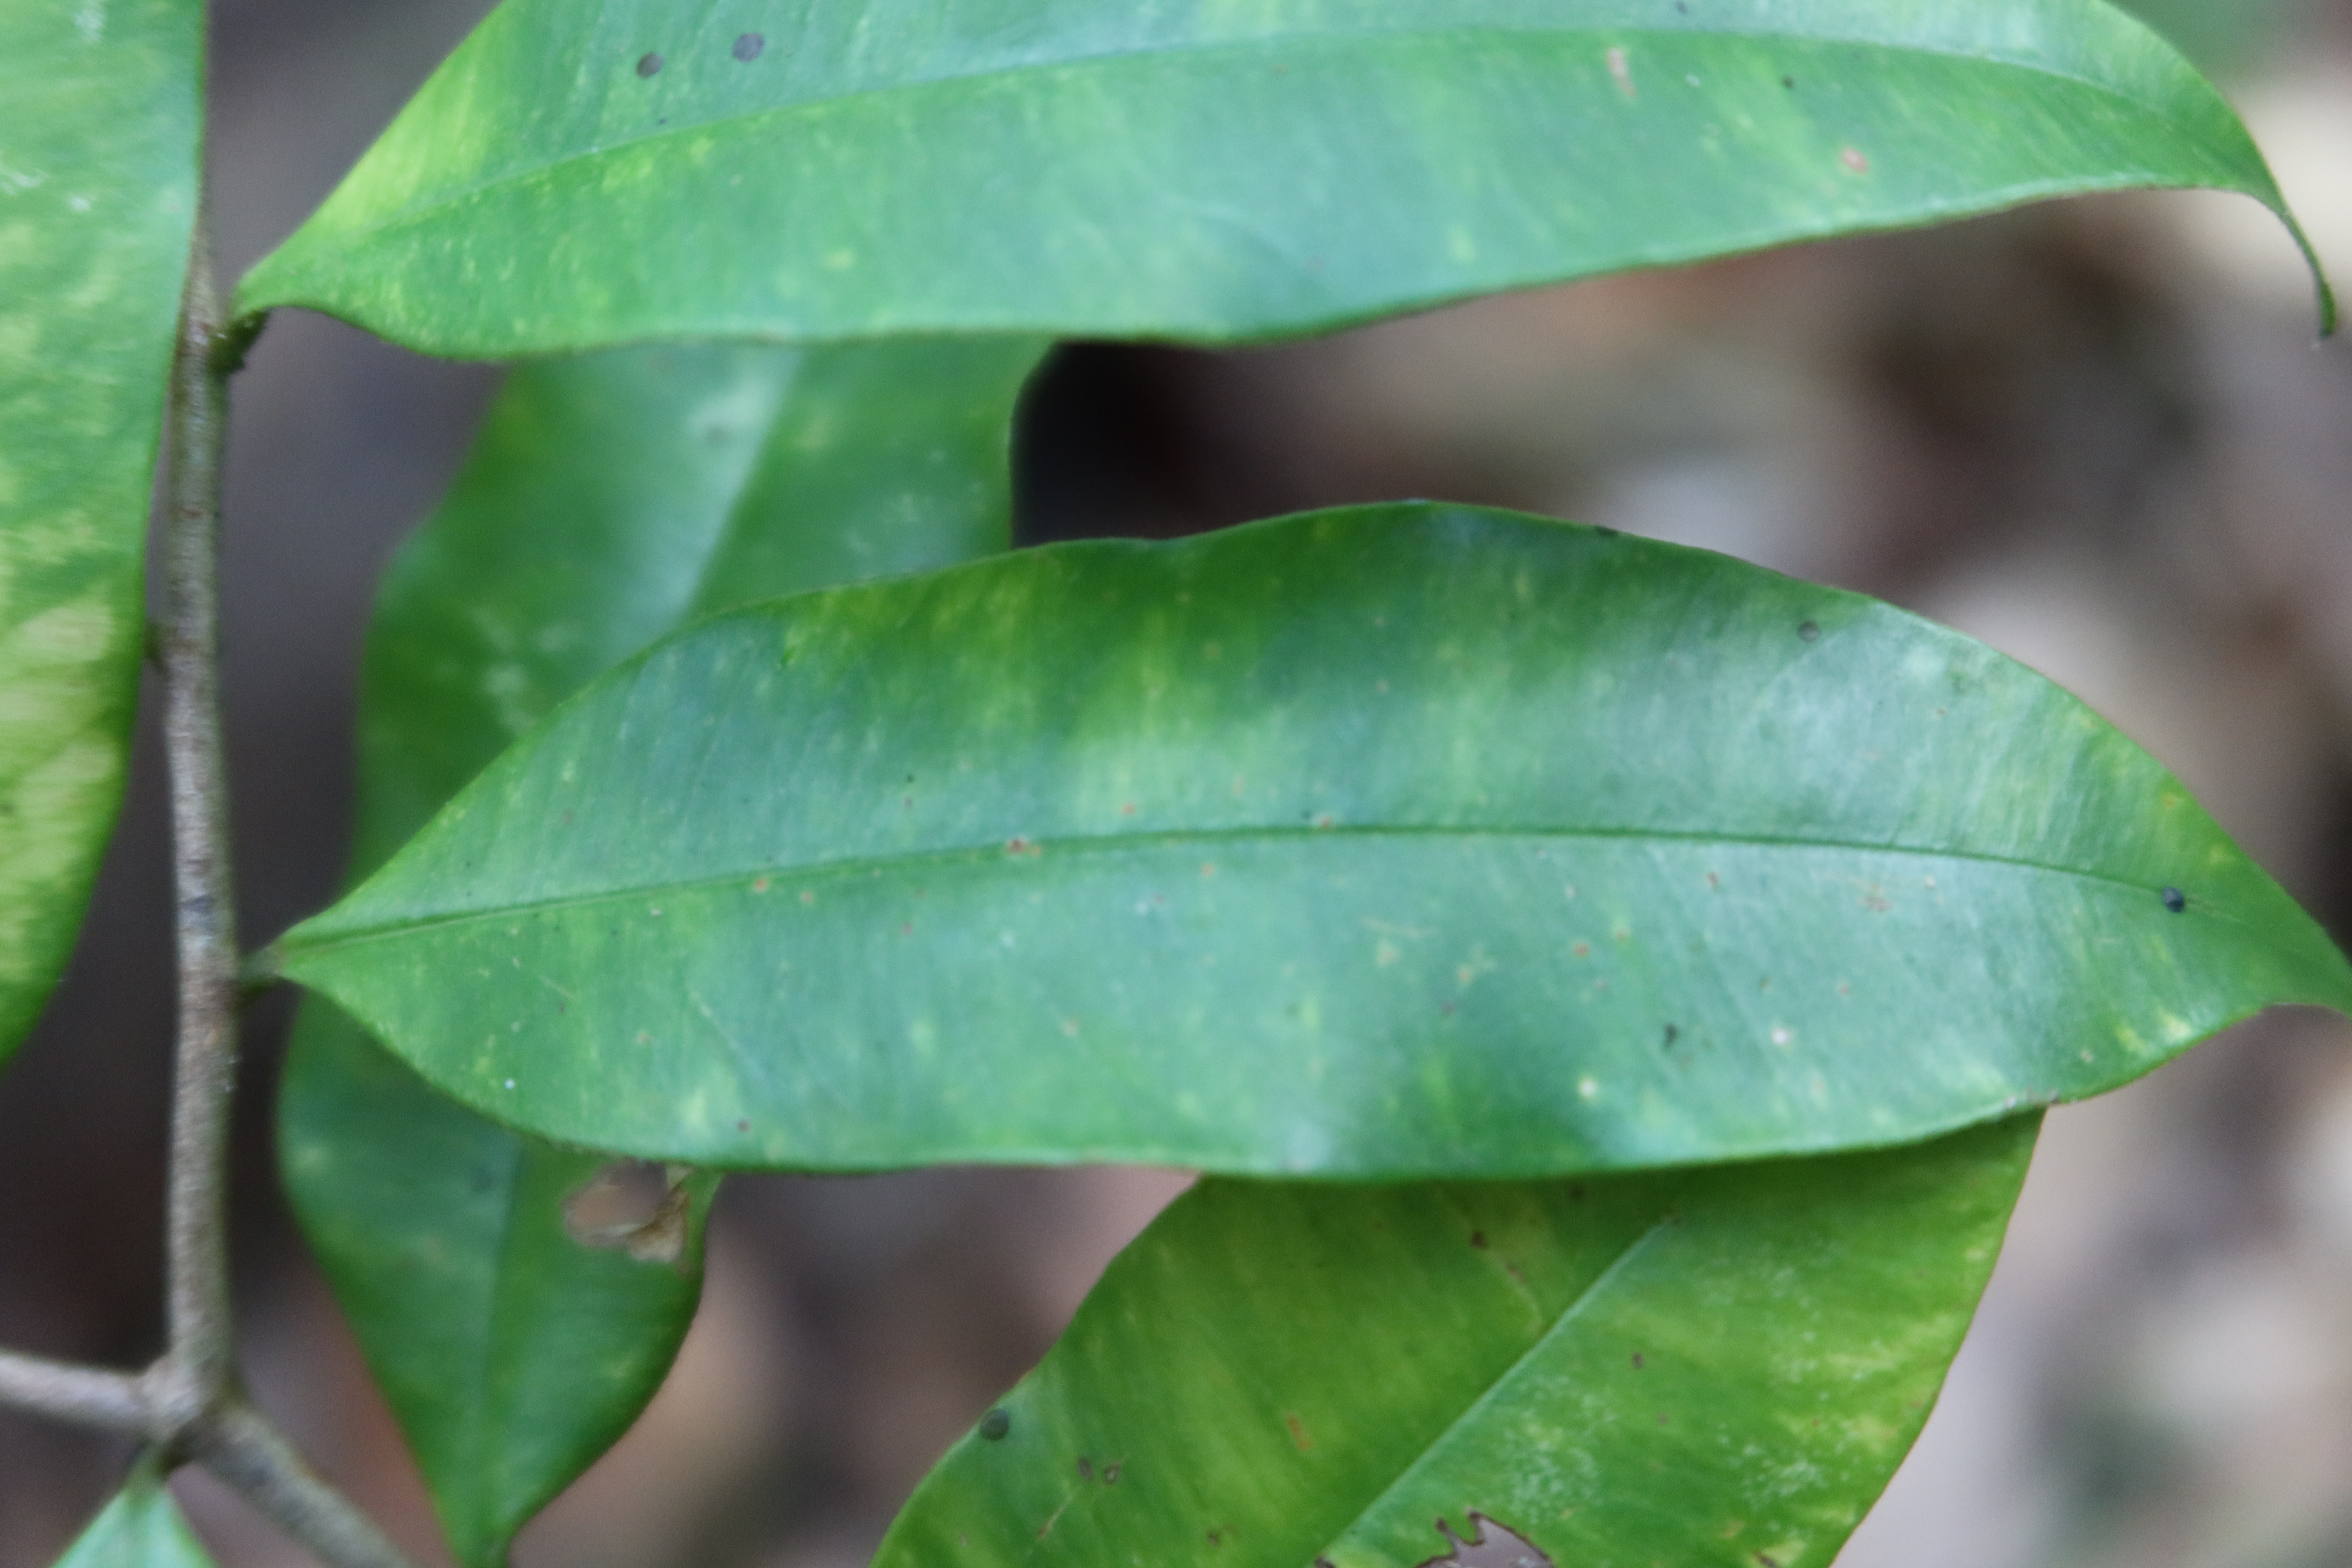
Label: Downy mildew